Aimi Station

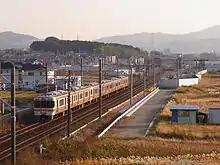
The station construction site in November 2010

Station numbering was introduced to the section of the Tōkaidō Line operated JR Central in March 2018; Kōda Station was assigned station number CA51.